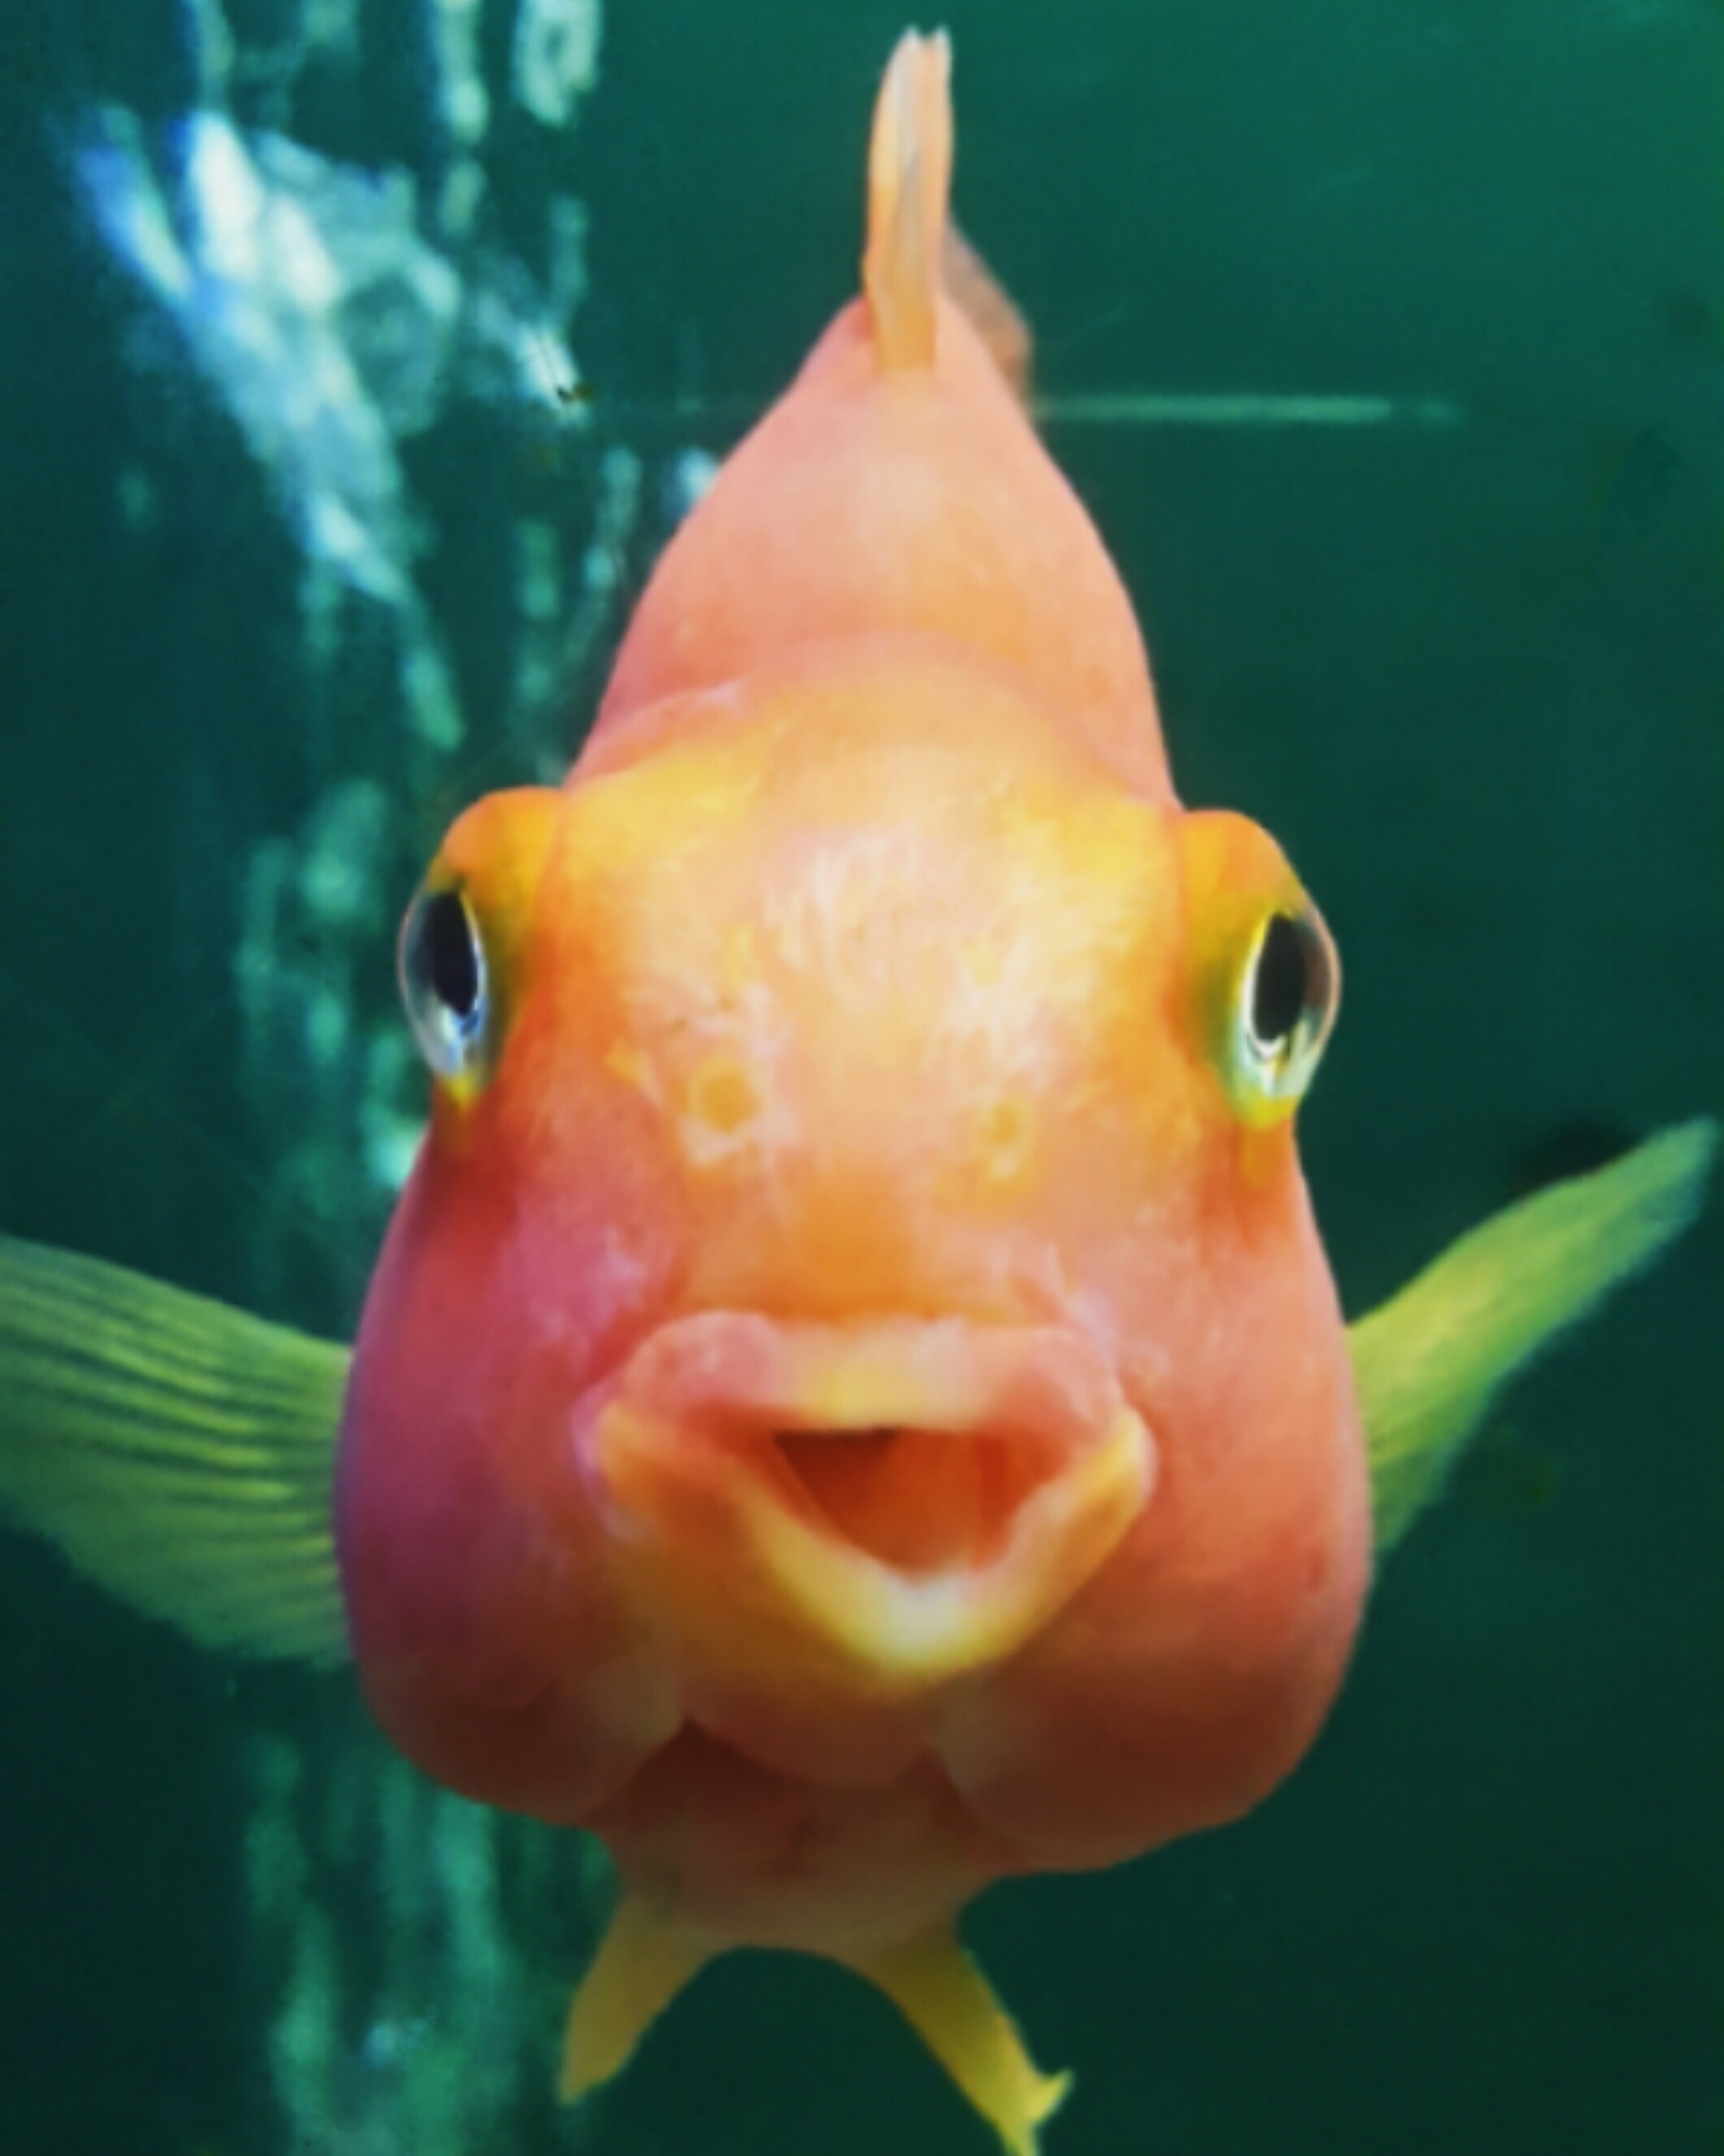
water, animal, biology, floating, fish, gold, vertebrate, cichlid, goldfish, small fish, marine biology, pomacentridae